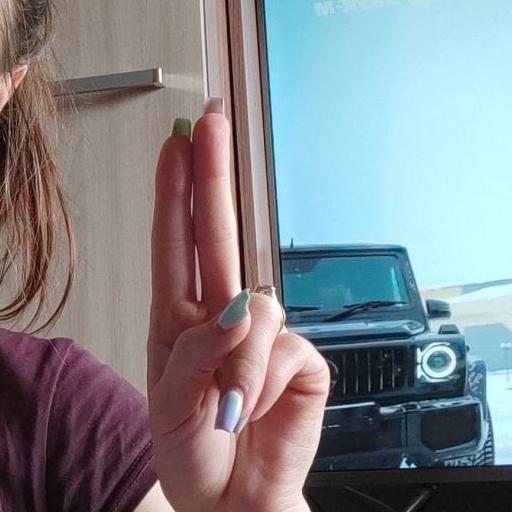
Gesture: two_up